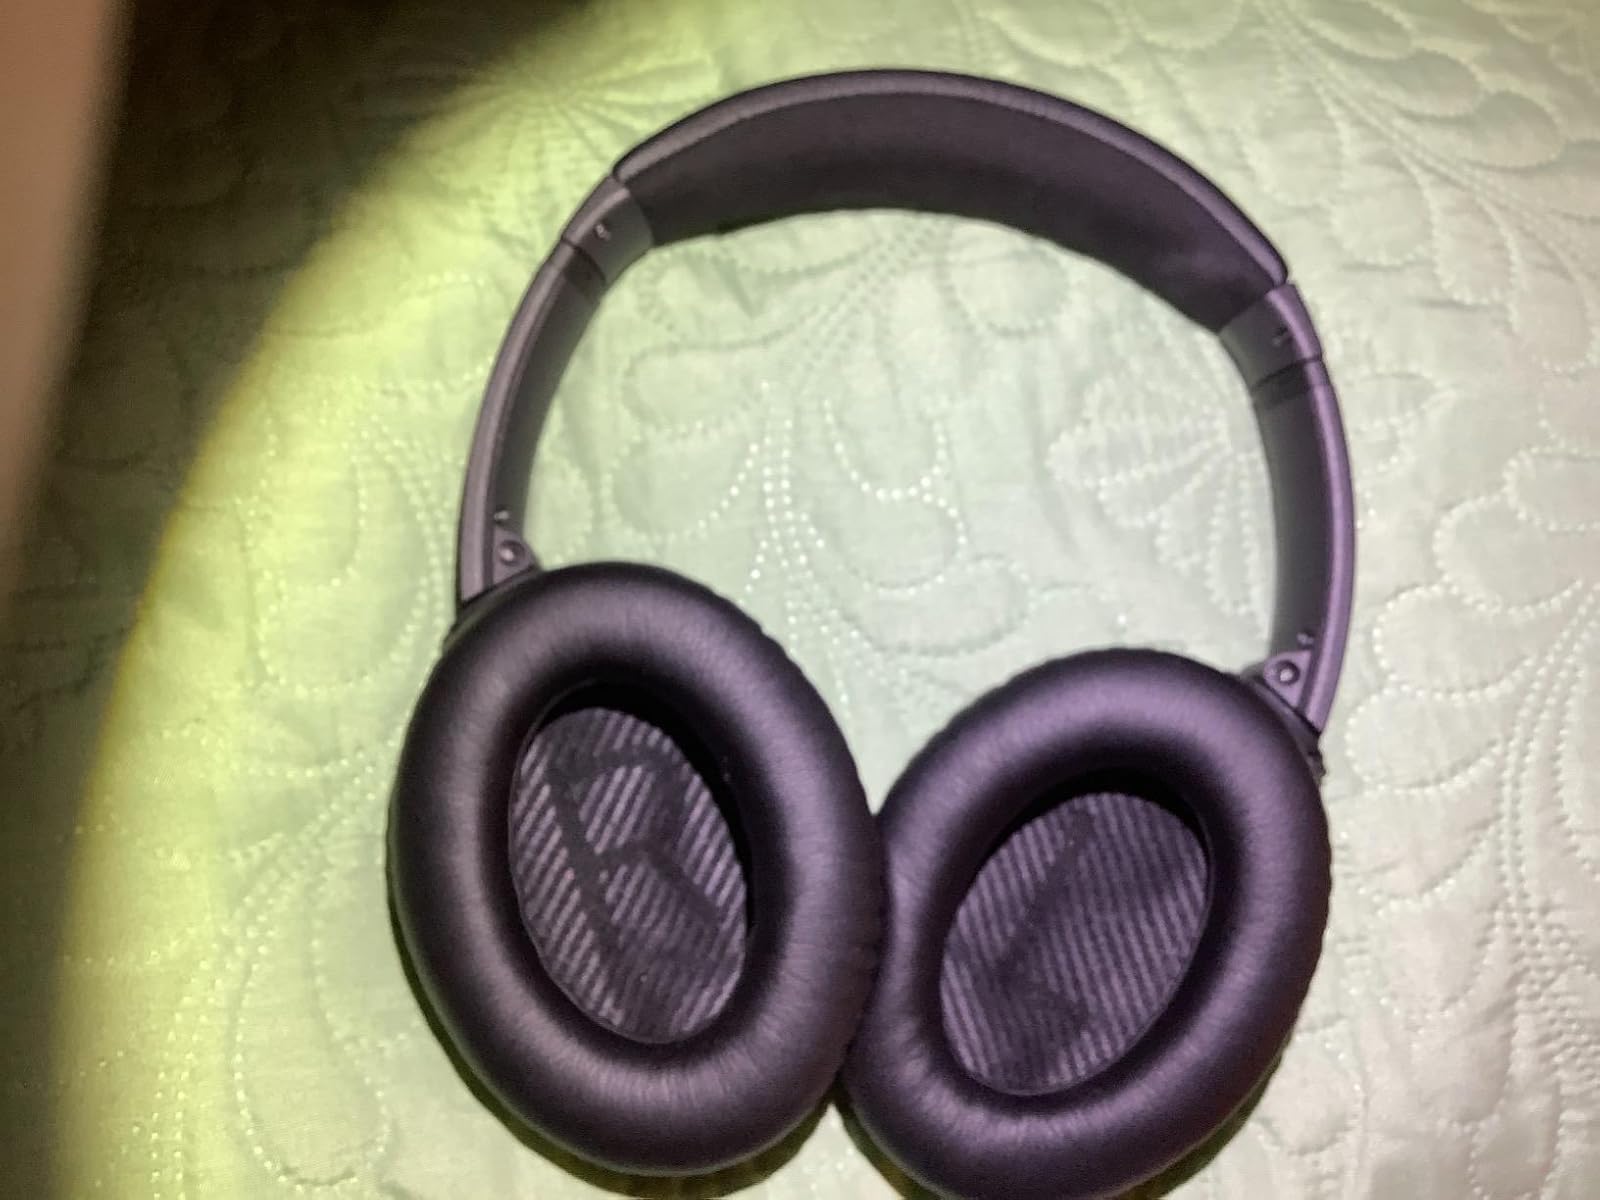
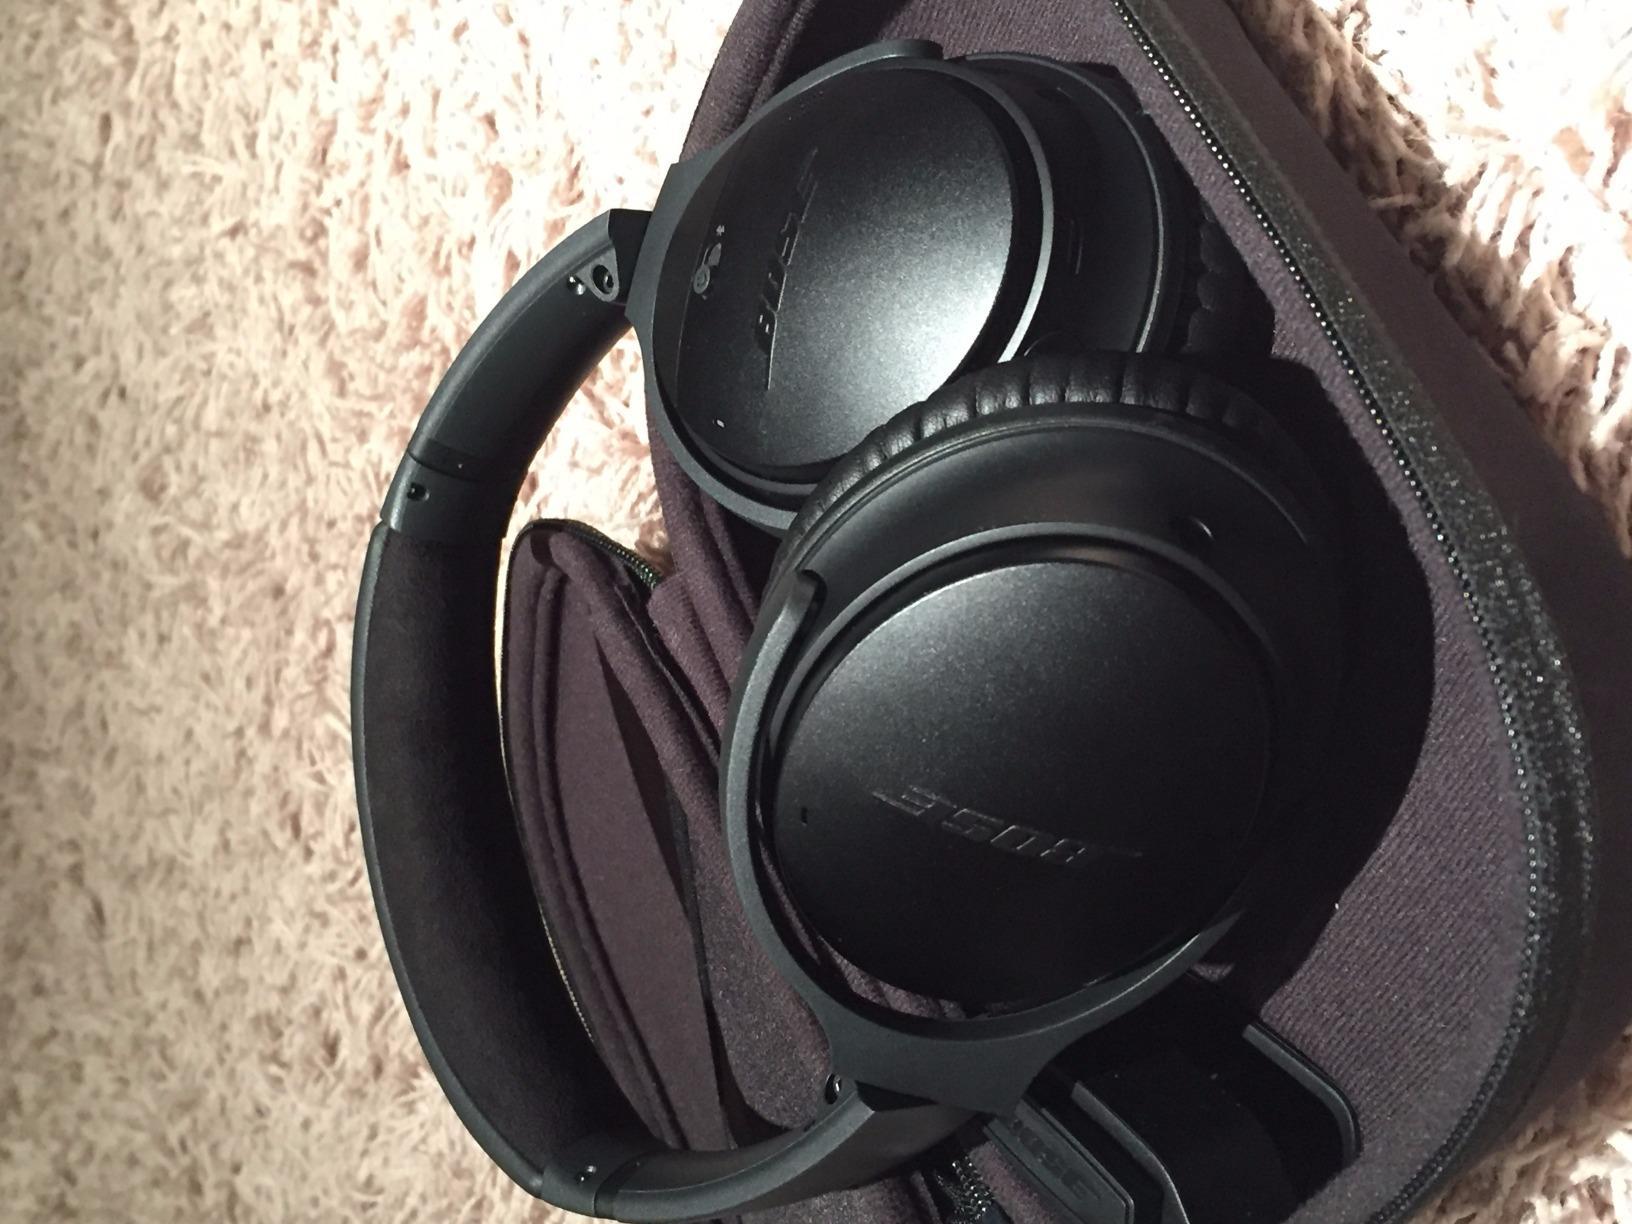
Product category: headphones
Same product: yes